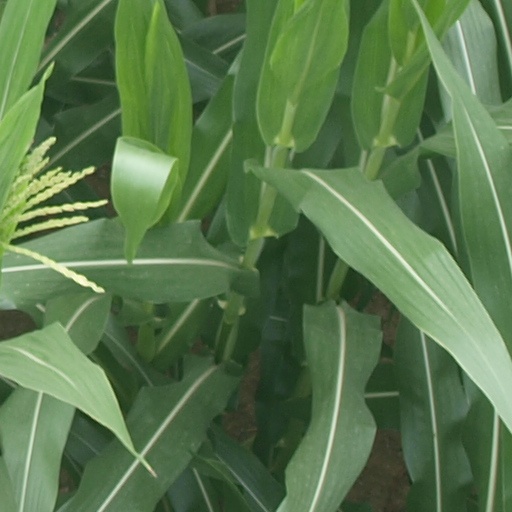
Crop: maize; corn